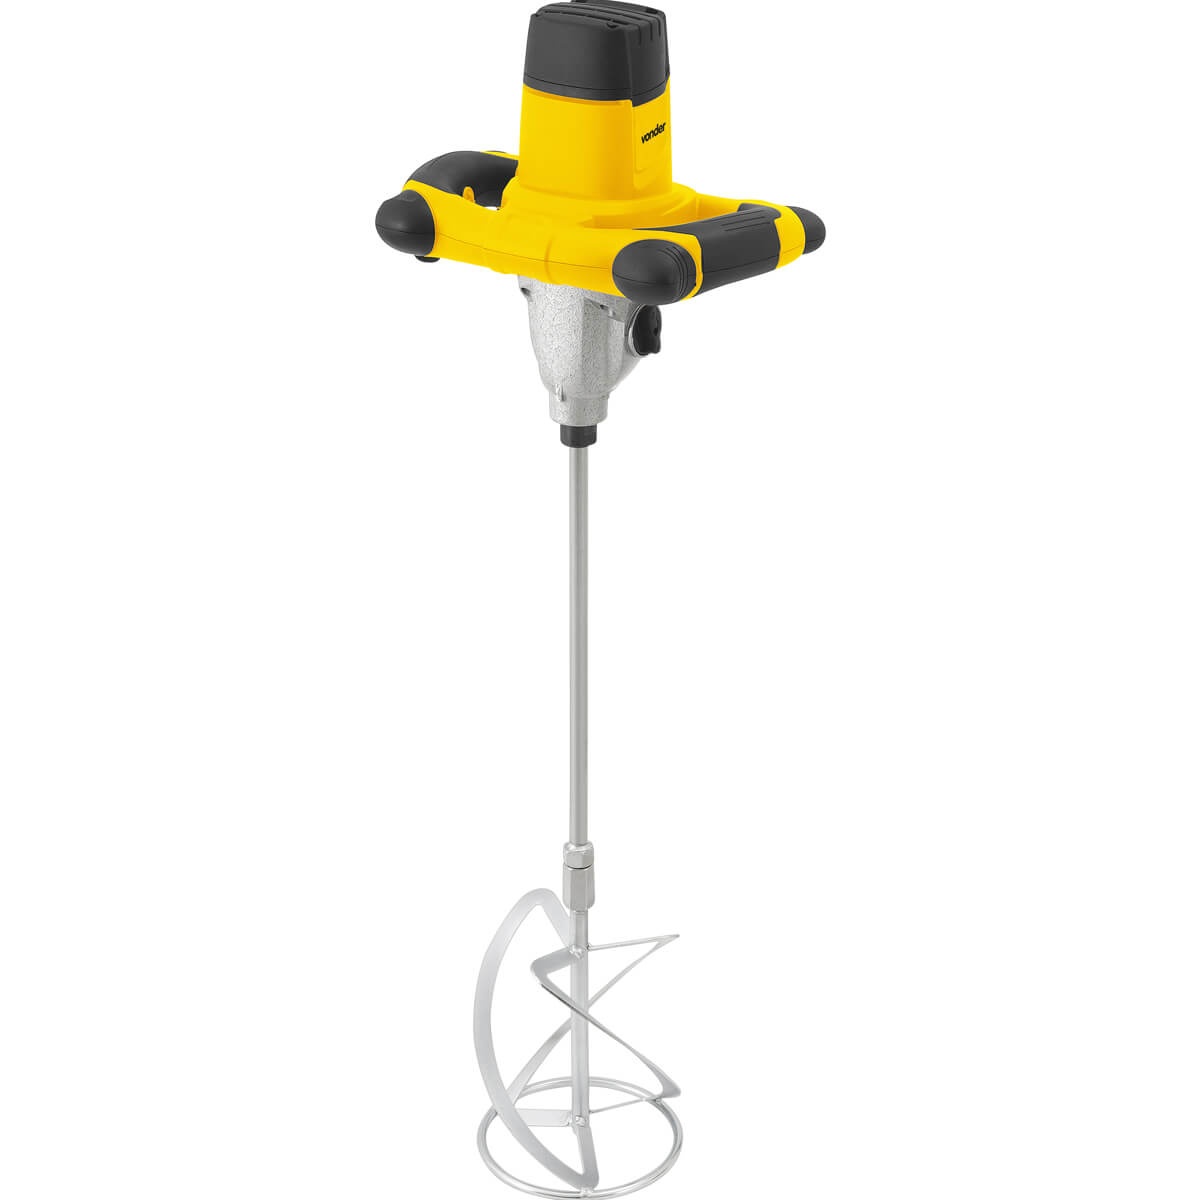
Misturador Elétrico de Argamassa 220V Vonder MAV1600 Batedor Dupla Velocidade
Brand: Vonder
Misturador Elétrico de Argamassa 220V Vonder MAV1600 Batedor Dupla Velocidade Garantia: 90 dias; Conteúdo: 1 Misturador, 1 extensão para pá, 1 pá para misturador e 2 chaves fixas. Modelo: MAV 1600; Tensão (V): 220V; Potência: 1.600W; Rotações por minuto (rpm): 180/min - 460/min e 300/min - 750/min; Rosca da pá: M14 x 2mm; Comprimento total da pá (pá + extensão): 590mm; Diâmetro da haste da pá: 14mm; Diâmetro da pá: 160mm; Volume máximo da mistura por operação: 140 litros; Aceleração transmitida nas mãos - braços do operador - ah: 4,24m/s²; Incerteza da aceleração transmitida nas mãos - braços do operador - k: 1,5m/s²; Massa aproximada (kg): 4,8kg. Possui dupla velocidade (acionamento mecânico), regulador de velocidade eletrônico e cabo com revestimento emborrachado que proporciona maior conforto ao operador. Indicado para misturar argamassa, tinta, gesso, cola, entre outros.
Category: Hardware > Tools > Handheld Power Mixers